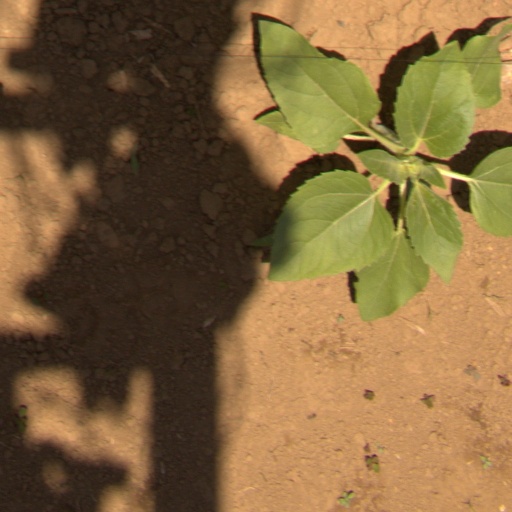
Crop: Jerusalem artichoke